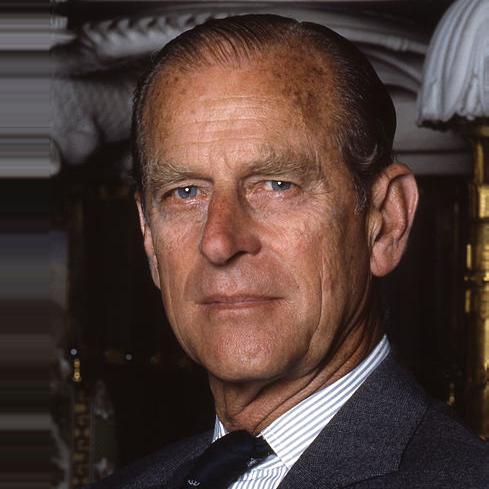
Age: 70